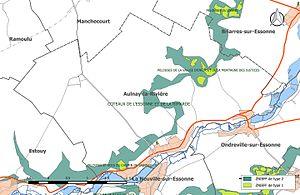
Carte des Zones naturelles d'intérêt écologique faunistique et Floristique (ZNIEFF) de la commune de fr:Aulnay-la-Rivière.
Aulnay-la-Rivière est une commune française située dans le département du Loiret en région Centre-Val de Loire.